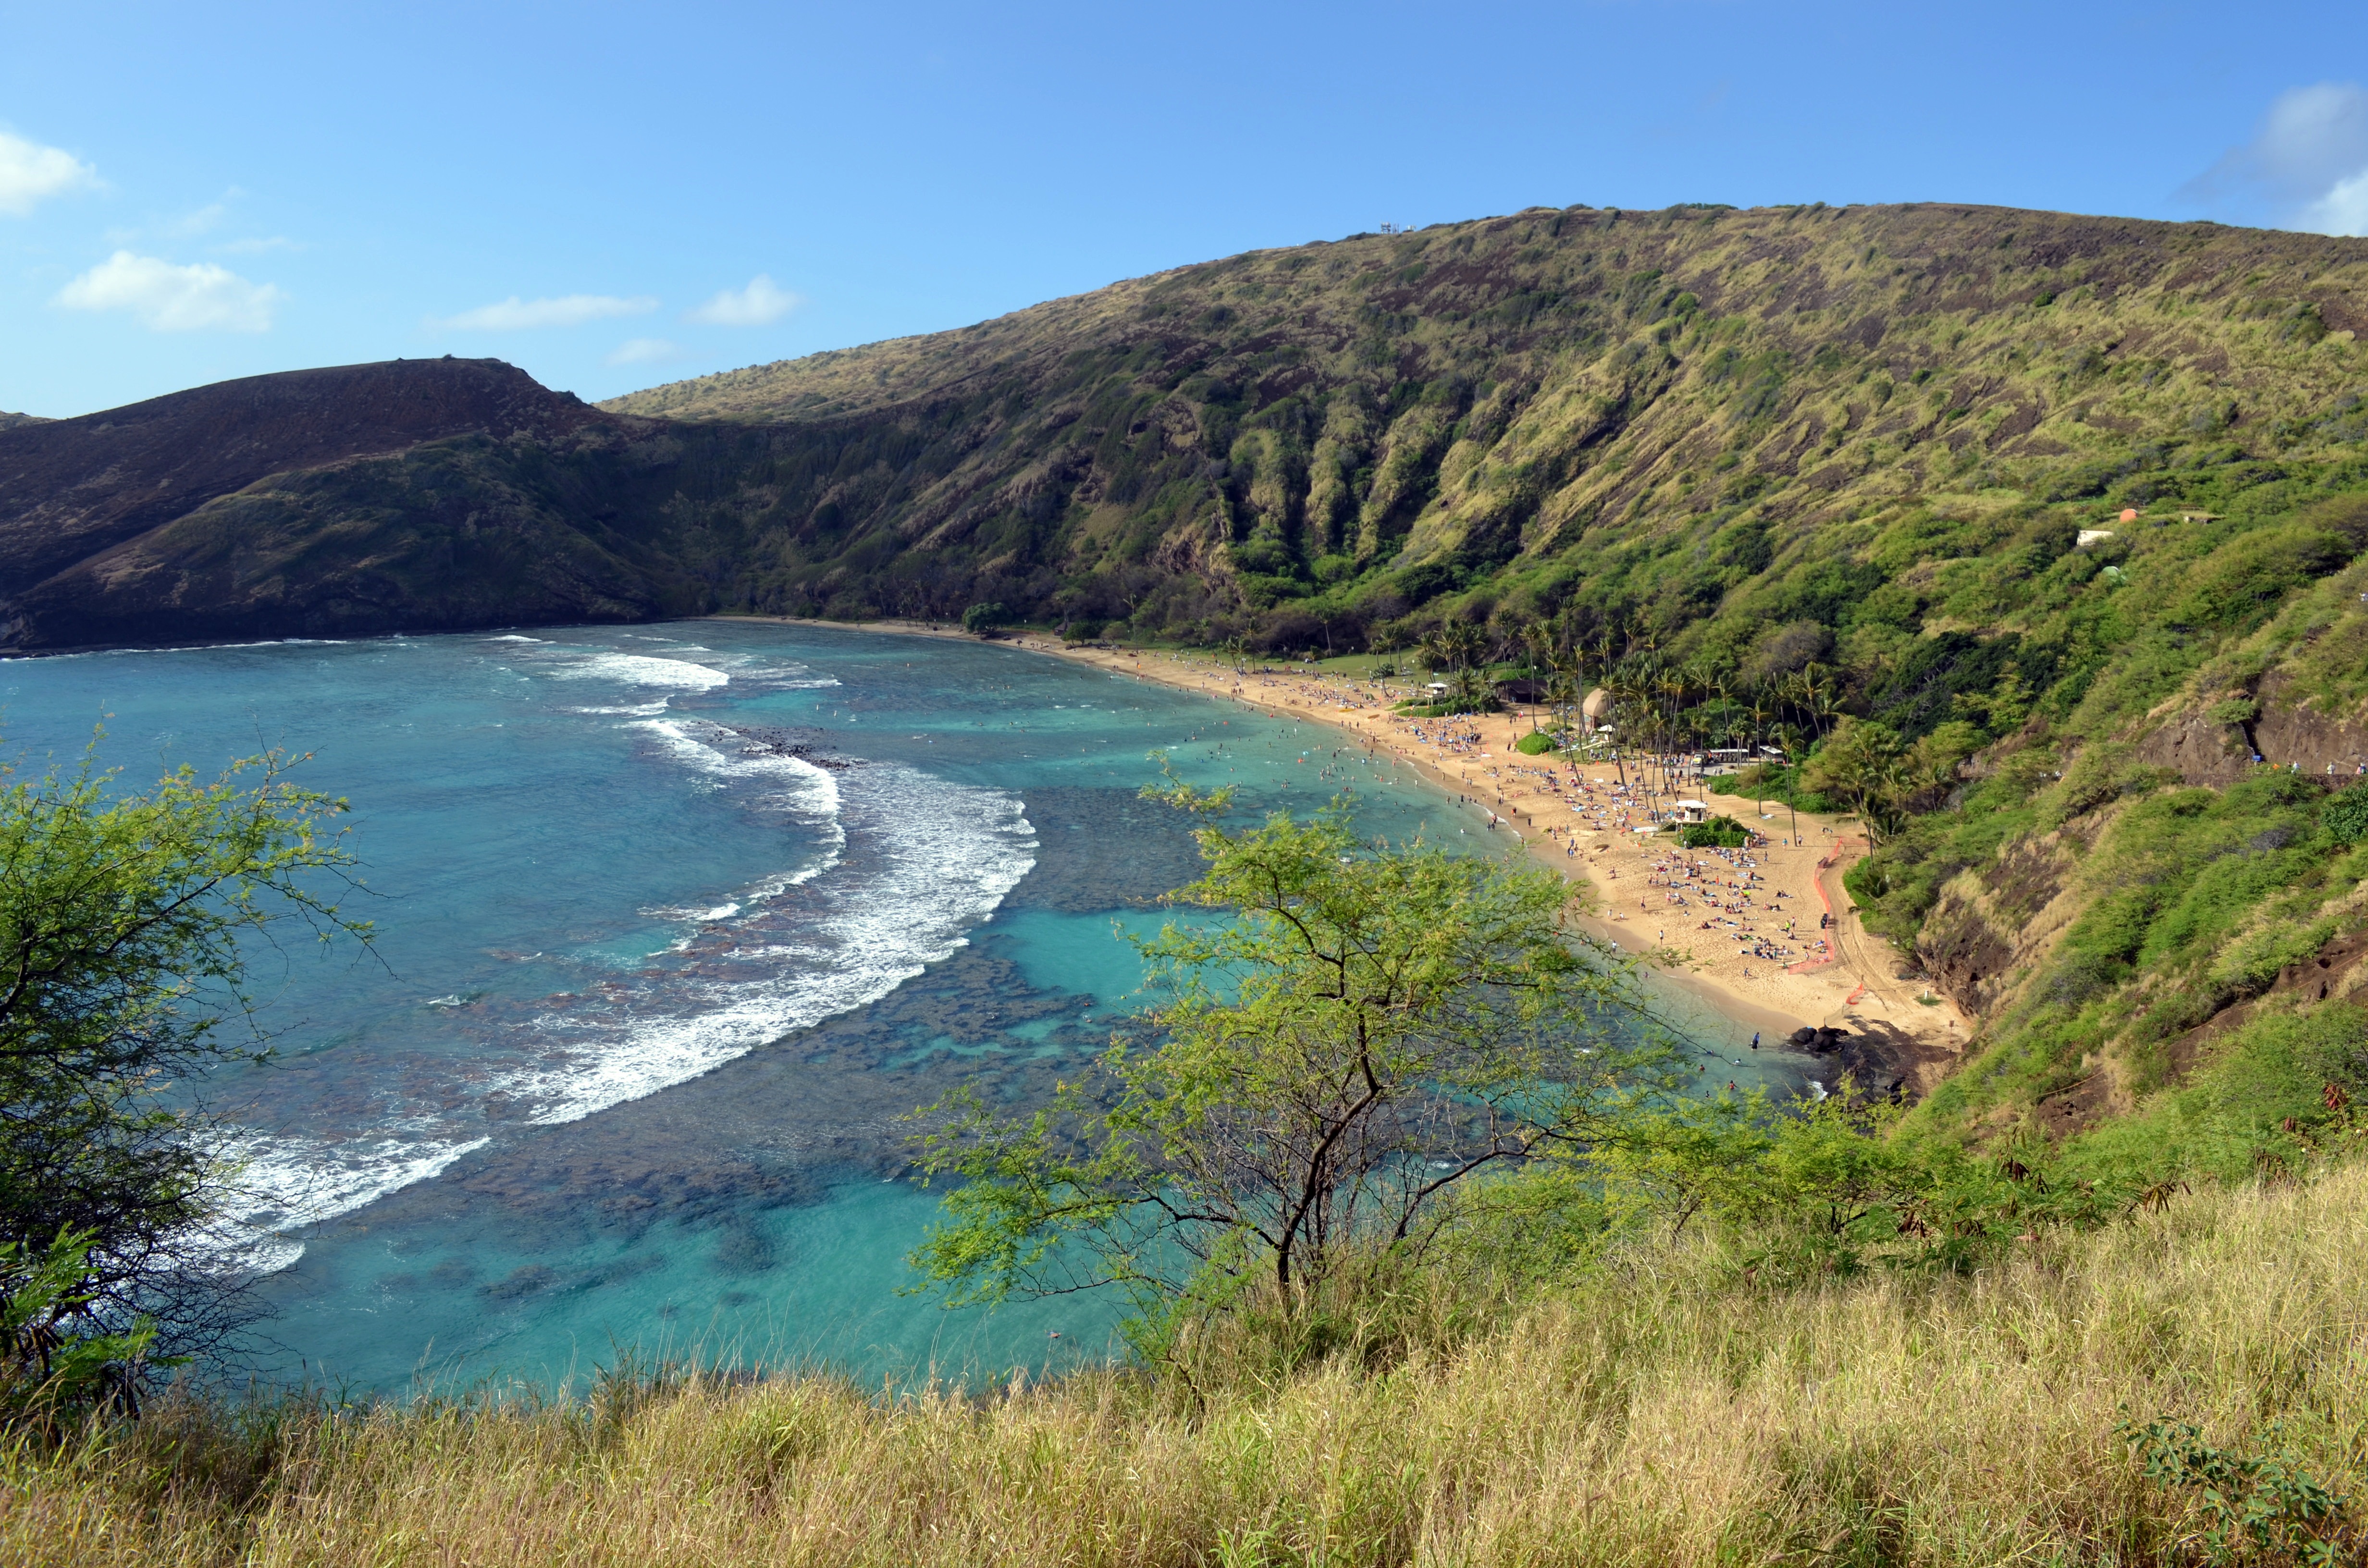
beach, sea, coast, nature, lake, river, travel, cliff, tropical, bay, reservoir, hawaii, highland, terrain, body of water, reef, snorkel, plateau, fell, loch, ecosystem, snorkeling, landform, tarn, nature reserve, geographical feature